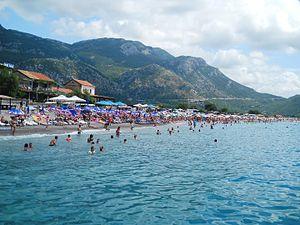
Buljarica est un village du sud du Monténégro, dans la municipalité de Budva.